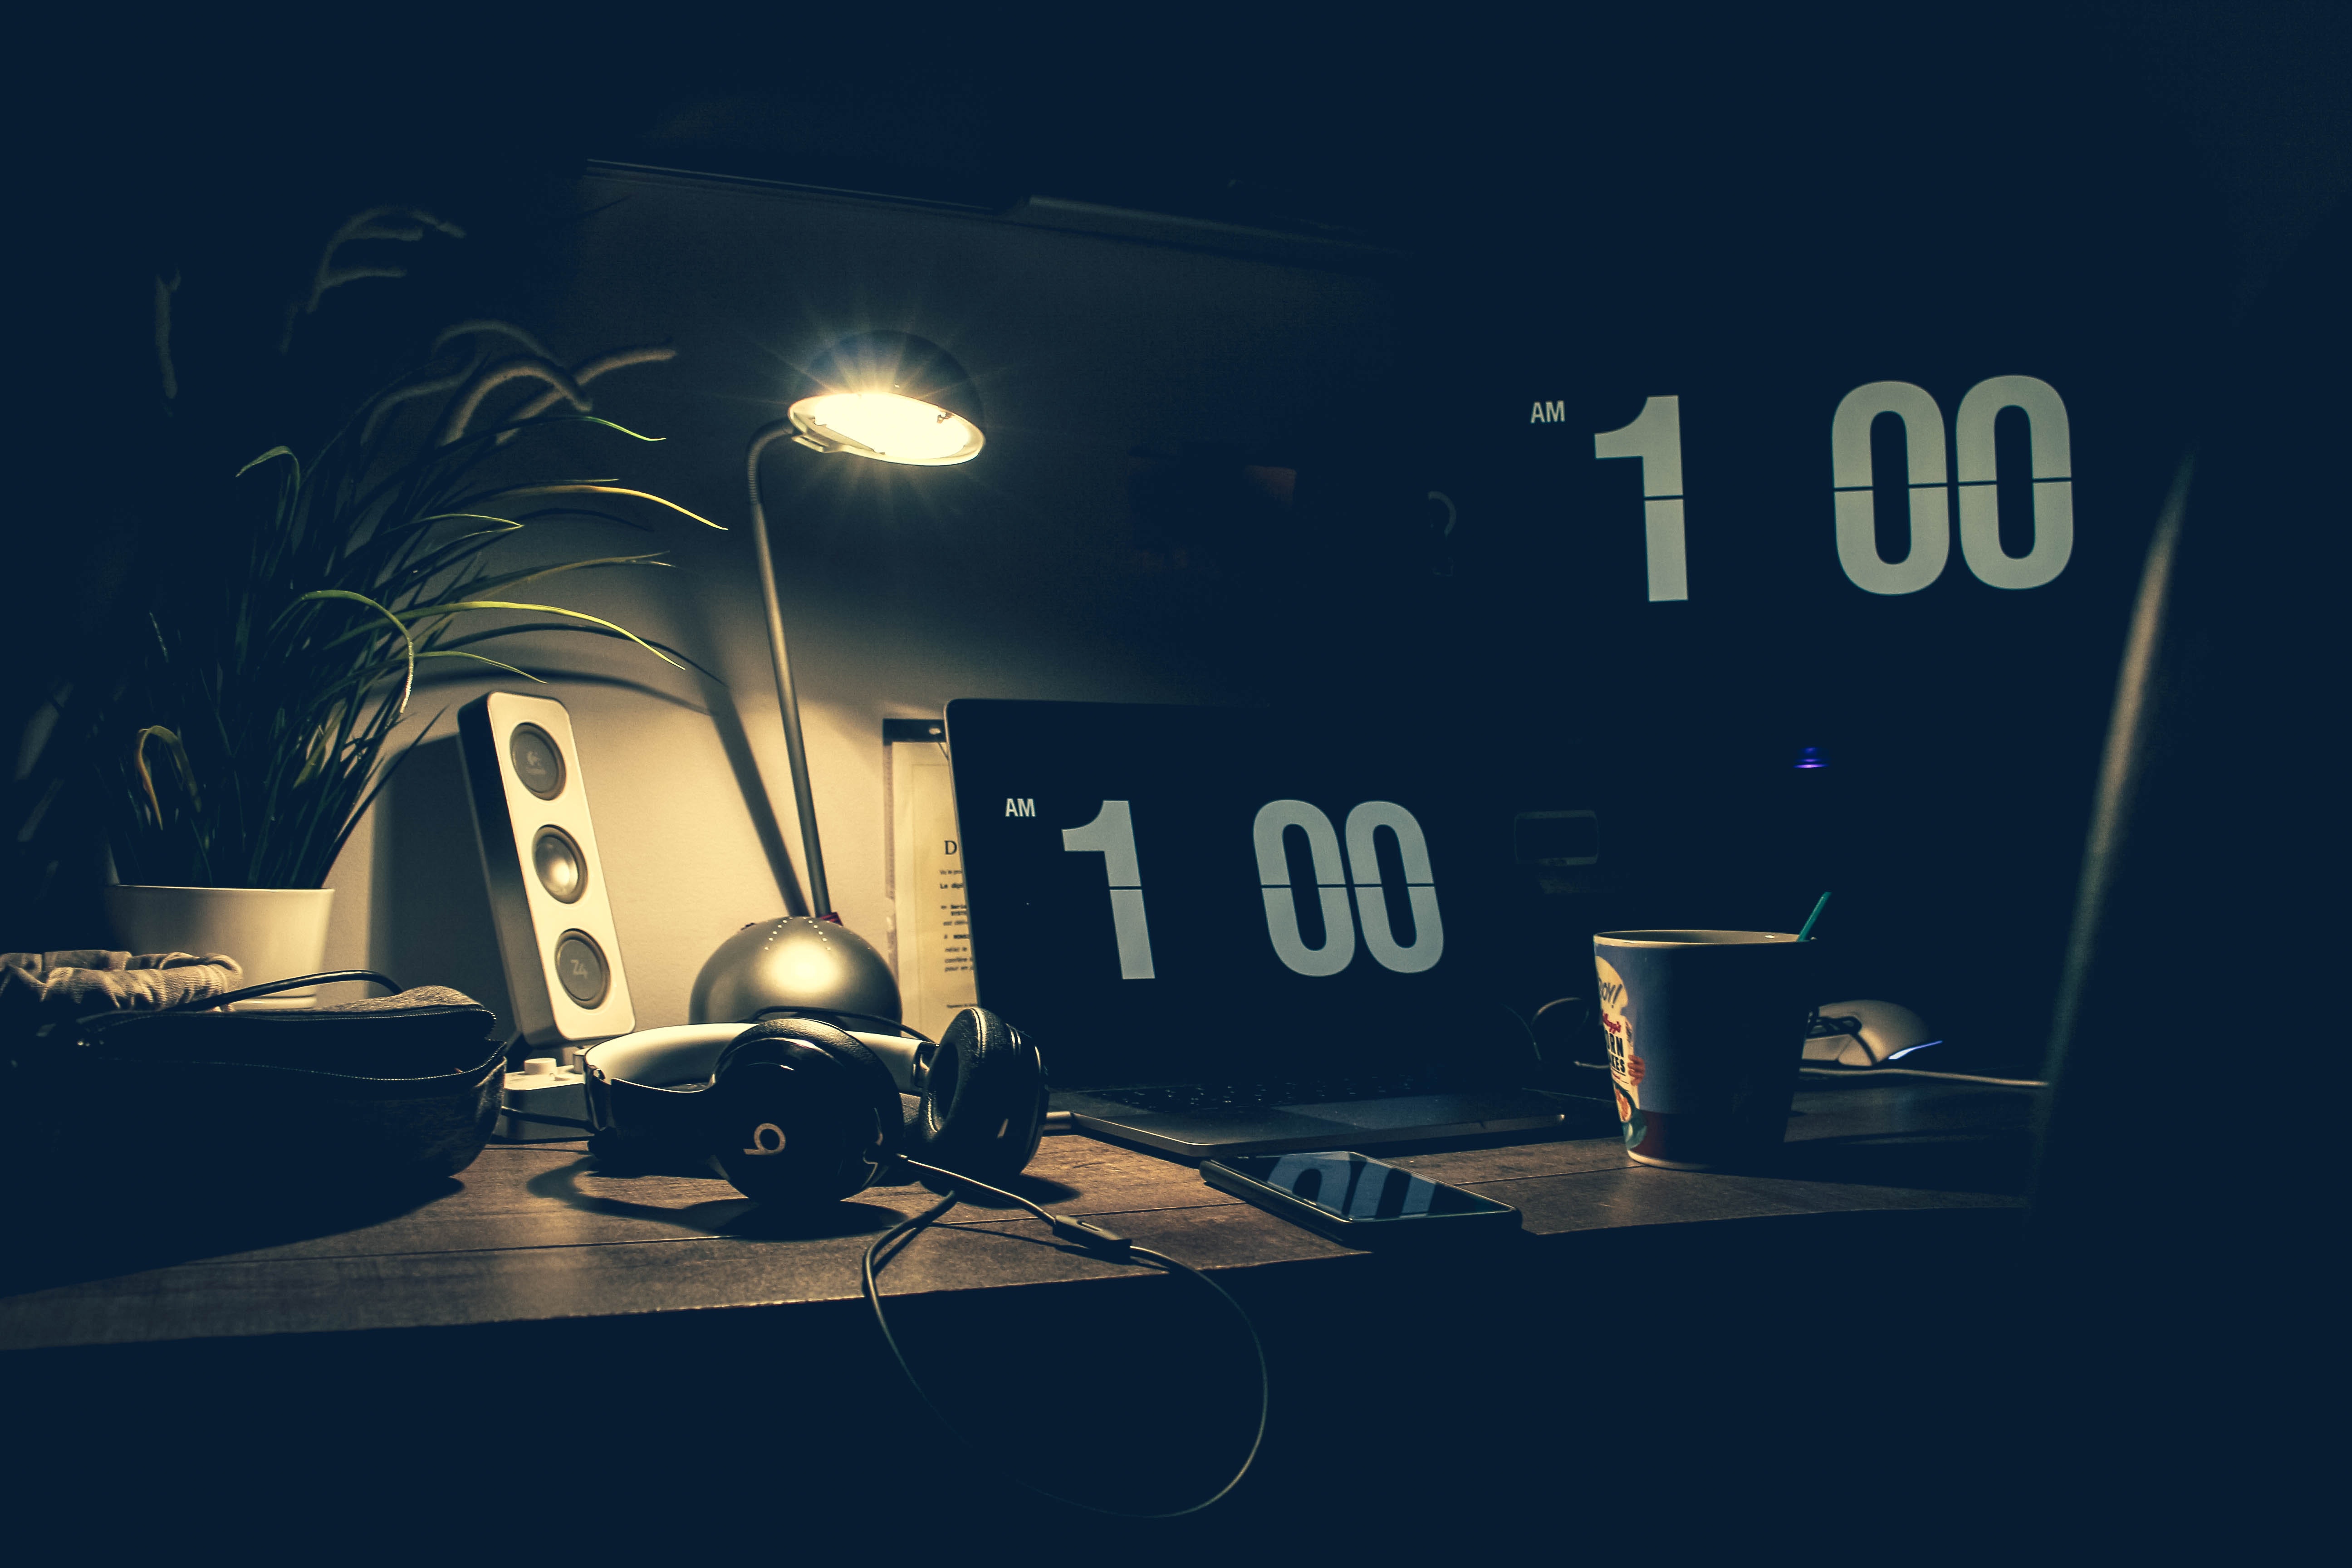
blue, light, sky, lighting, night, font, design, atmosphere, room, photography, space, cloud, darkness, graphics, stage, electricity